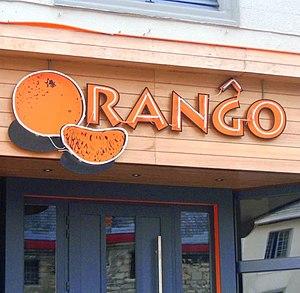
Hal, Belgique - café avec un nom en Espéranto